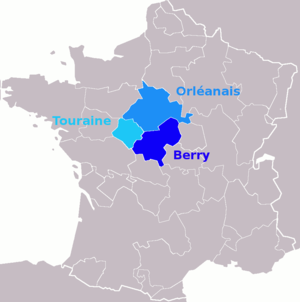
Le Centre-Val de Loire est une région administrative française qui regroupe trois provinces historiques : le Berry, l'Orléanais et la Touraine. L'extrémité sud-est du territoire faisait partie d'une quatrième province : le Bourbonnais. Une partie de la région se situe dans la région naturelle du Val de Loire.